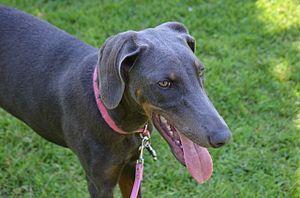
Le Dobermann ou Dobermann Pinscher est une race de chien créée vers 1870, tirant son nom du créateur de la race, Karl Friedrich Louis Dobermann. À l'origine, il était principalement utilisé comme chien de garde et chien policier pour sa capacité offensive, son allure fière et décidée, ainsi que son fort caractère. Cela l'a fait considérer comme un chien féroce doté d'une agressivité incontrôlable. Actuellement il est devenu chien de compagnie pour sa loyauté envers son maître et sa famille qu'il voudra protéger contre tout danger.